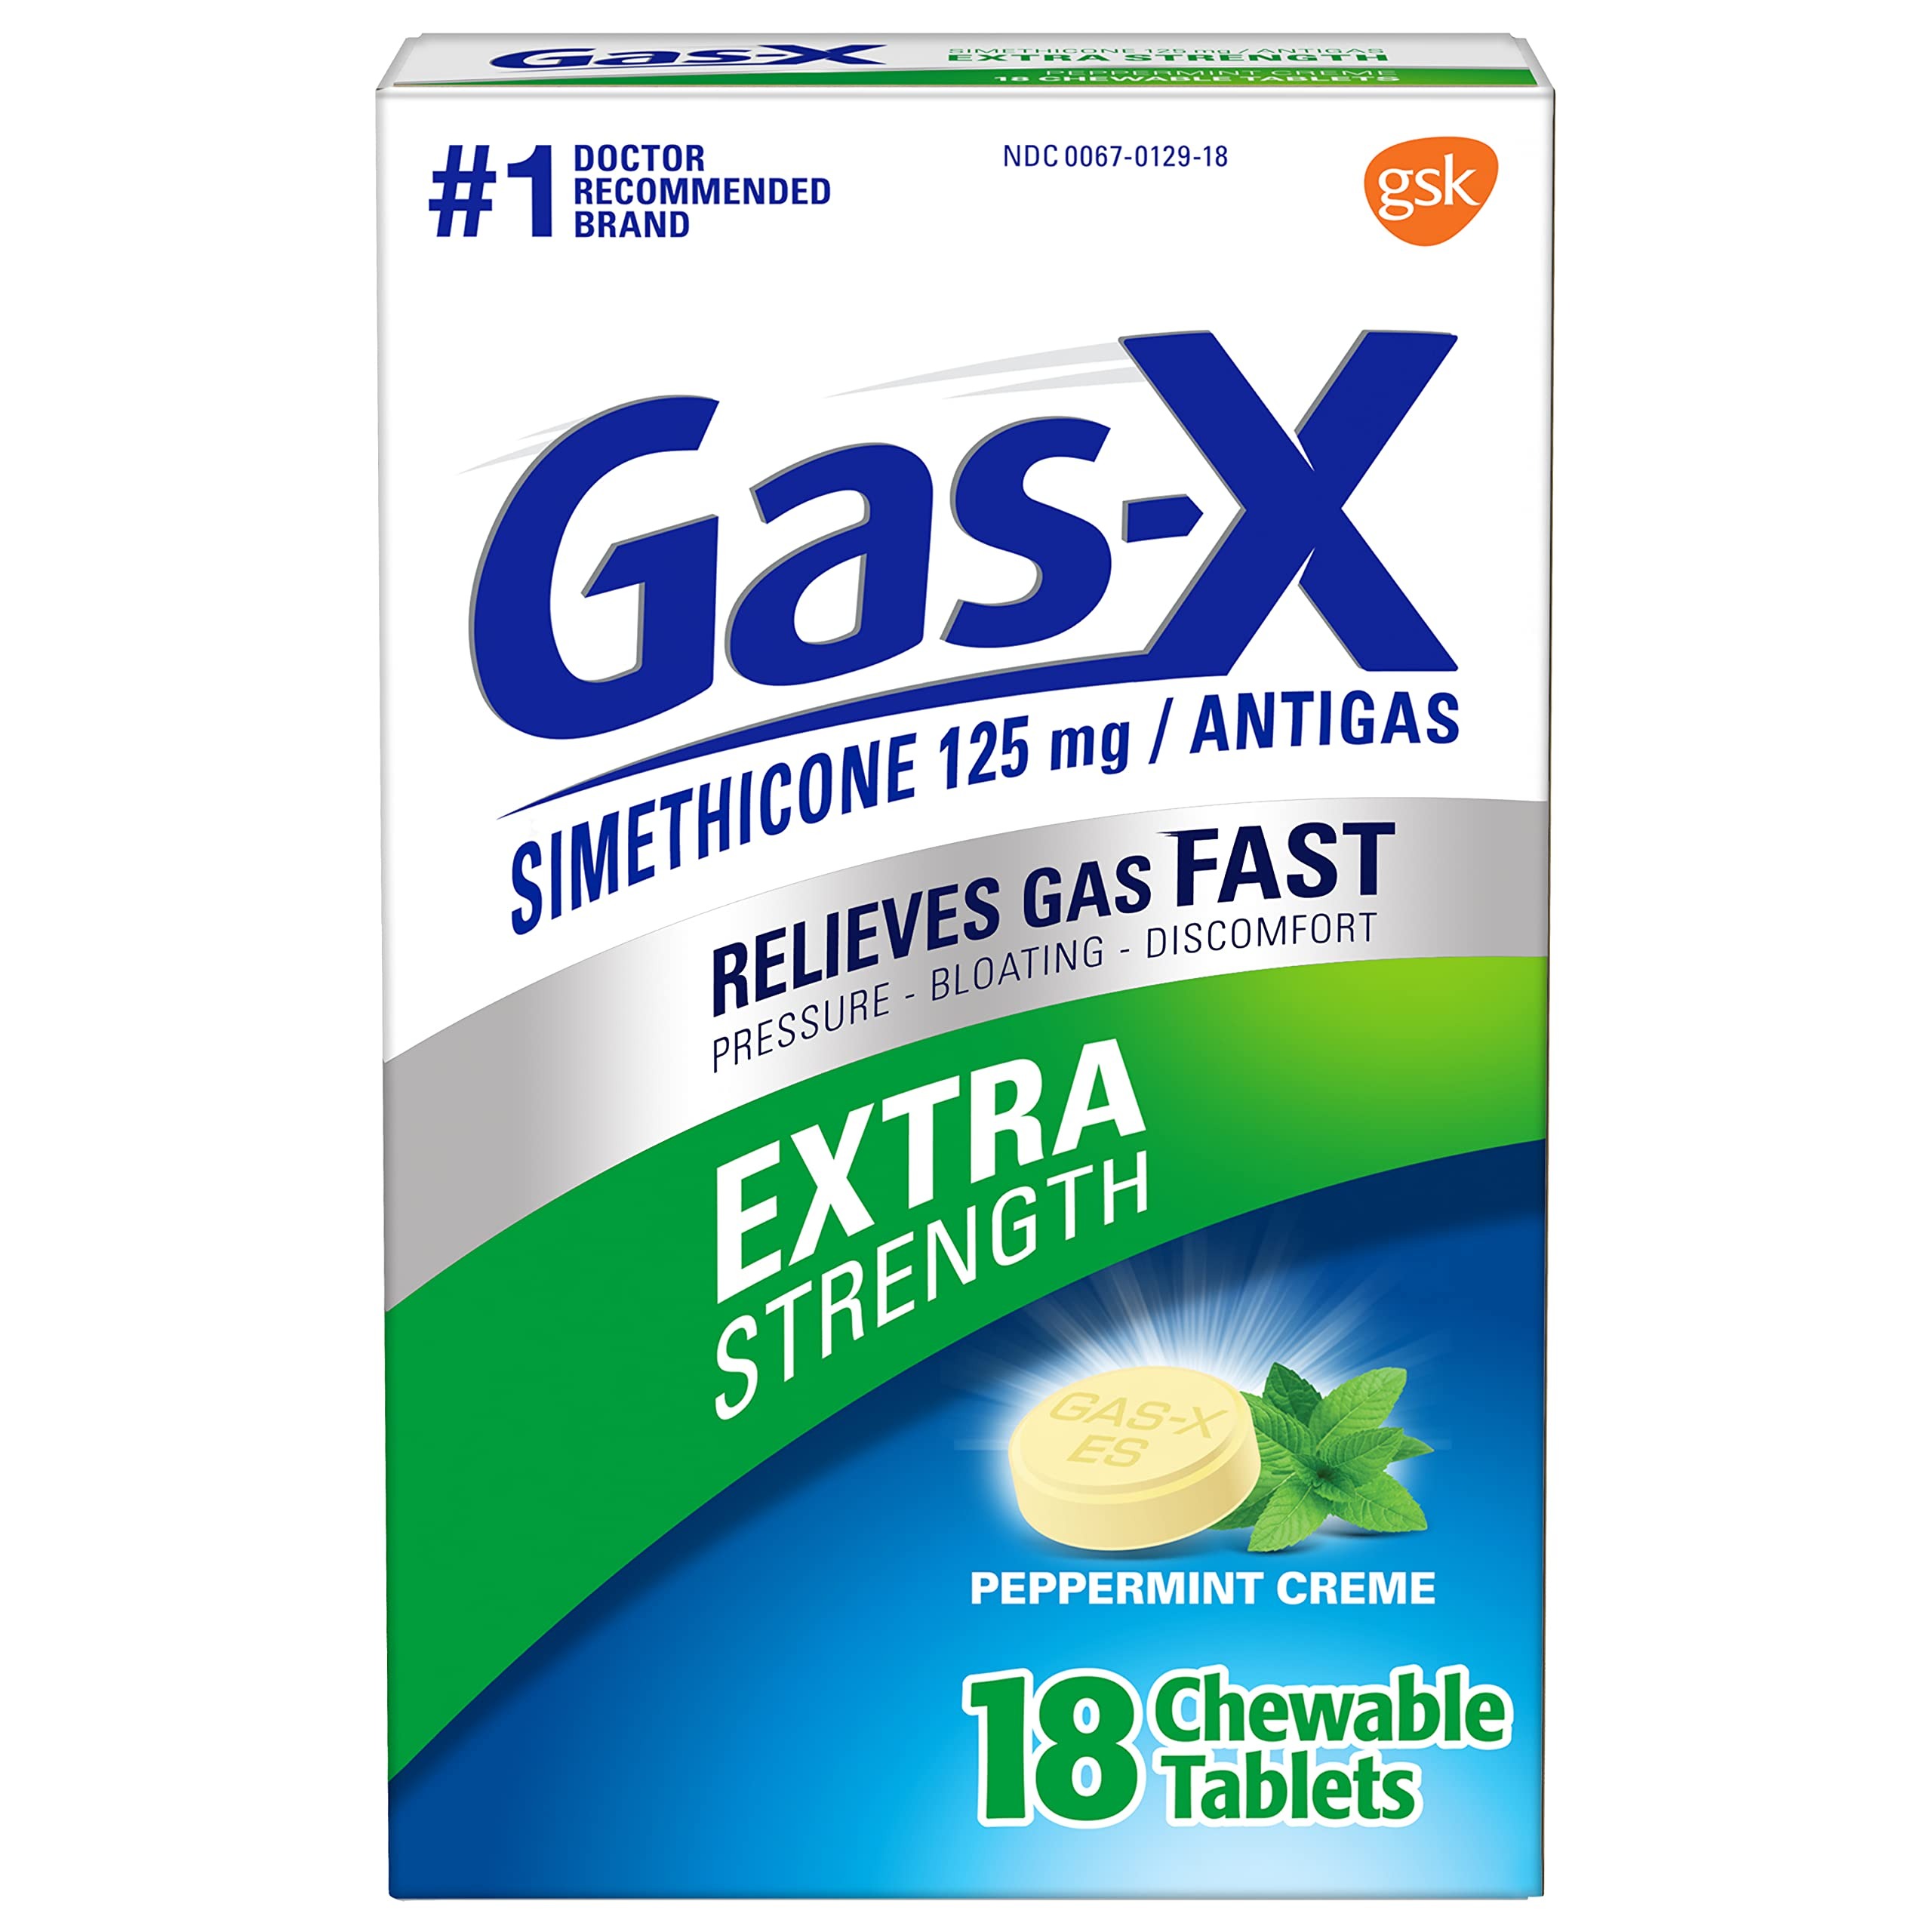
Item Name: Gas-X Chewables Extra Strength Peppermint Creme 18 ea (Pack of 8)
Bullet Point 1: Product of Gas-X
Bullet Point 2: Pack of 8
Value: 8.0
Unit: Count

Price: 20.5